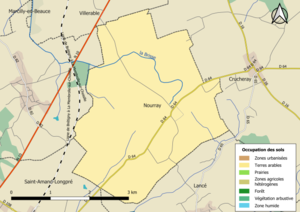
Carte des infrastructures et de l’occupation des sols en 2018 de la commune de fr:Nourray (France).
Nourray est une commune française située dans le département de Loir-et-Cher, en région Centre-Val de Loire.